Southern right whale

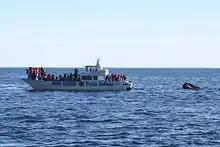
Southern right whale approaches close to whale watchers near Península Valdés in Patagonia

By 1750 the North Atlantic right whale was as good as extinct for commercial purposes, and the American whalers moved into the South Atlantic before the end of the 18th century. The most southerly Brazilian whaling station was established in 1796, in Imbituba. Over the next hundred years, American whaling spread into the Southern and Pacific Oceans, where the American fleet was joined by fleets from several European nations.